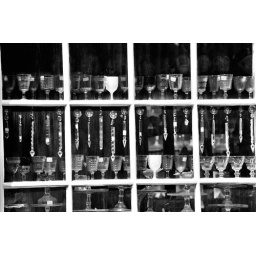
glass in window